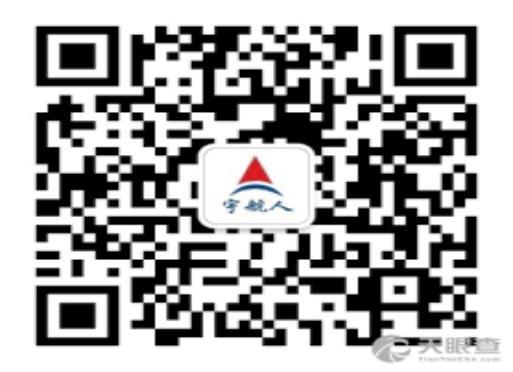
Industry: Necessities